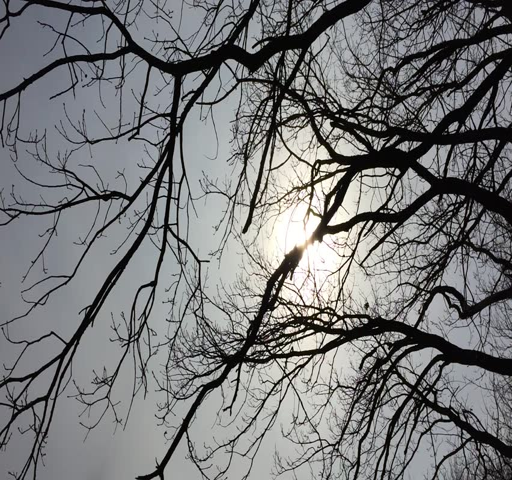
dry branches of trees without leaves .